Carnivorous plants of New Zealand

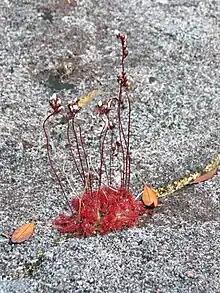
"Drosera spatulata" in flower

"Drosera burmanni", "D. filiformis", "U. arenaria" and "U. sandersonii" have been known to occasionally occur.